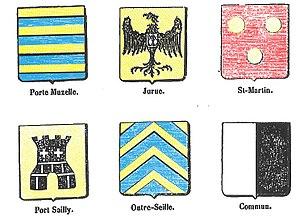
Blason des Paraiges de Metz
La République messine est le nom du gouvernement institué dans la ville de Metz au XIIIᵉ siècle, lorsqu'elle s'affranchit de la tutelle de son évêque. Son histoire est celle d’une ville libre d’Empire qui s’affranchit graduellement de la tutelle féodale impériale avant de devenir en 1552 une ville sous protectorat français. Sa position géographique ainsi que son statut particulier en font une ville riche. Son histoire est fortement liée à celles des nombreux villages alentour du pays messin.
Les paraiges ou lignages de Metz constituent la classe héréditaire qui avait au sein de la ville le monopole des fonctions publiques dirigeantes et formait l’oligarchie urbaine de la ville de Metz au Moyen Âge et jusqu'à la fin de l'Ancien Régime.